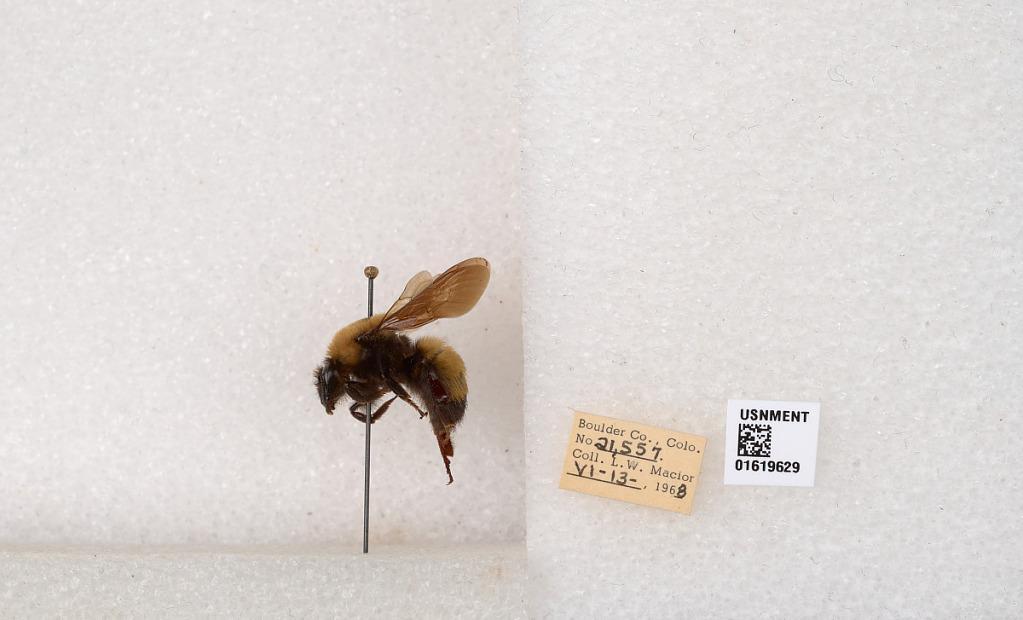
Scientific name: Bombus (Bombus) nevadensis Cresson